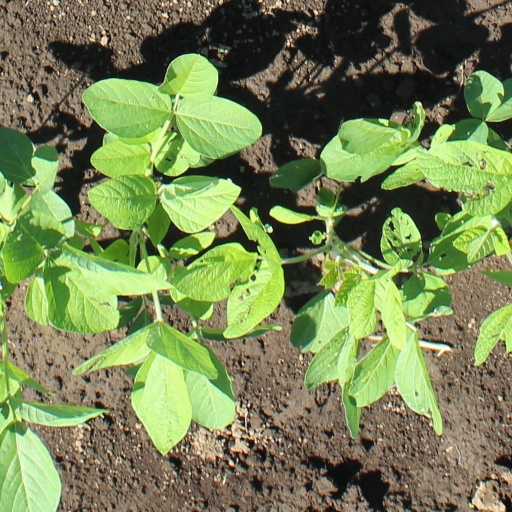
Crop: soybean